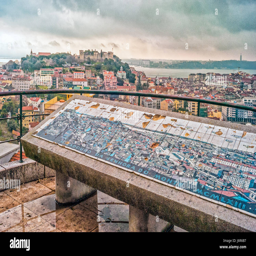
a city is hilly , coastal capital city .